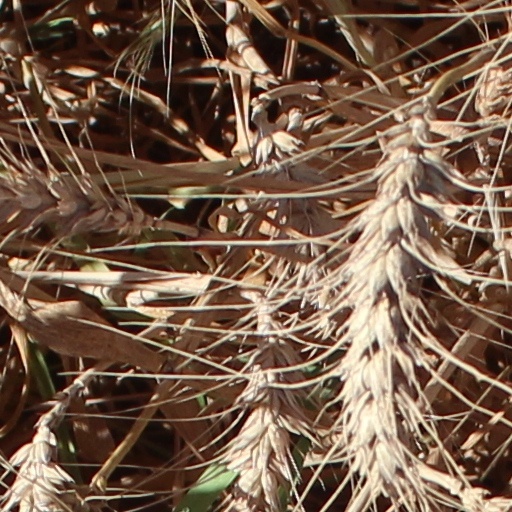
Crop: wheat